Texas State Capitol

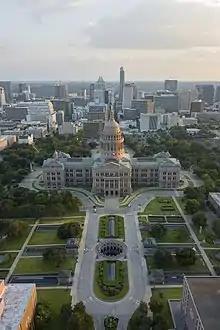
Aerial view of the Capitol extension, featuring the skylights and the inverted rotunda

On February 6, 1983, a fire began in the apartment of William P. Hobby Jr., then the state lieutenant governor. A guest of Hobby's was killed, and four firemen and a policeman were injured by the subsequent blaze. The capitol was crowded with accumulated archives, and the fire was intense and came dangerously close to destroying the structure. It caused severe damage to the east wing and compromised much of the framing, which was largely composed of exposed cast iron posts and beams.